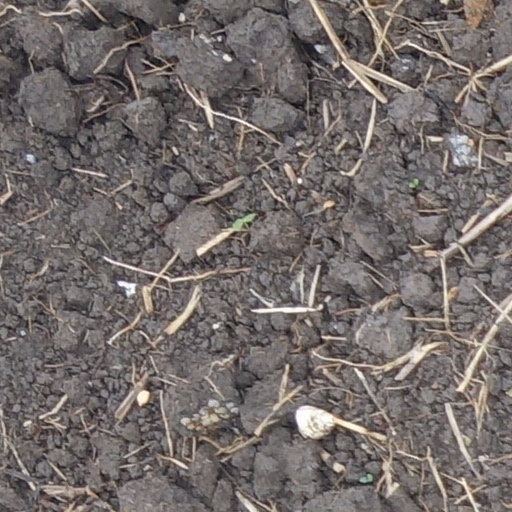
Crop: wheat